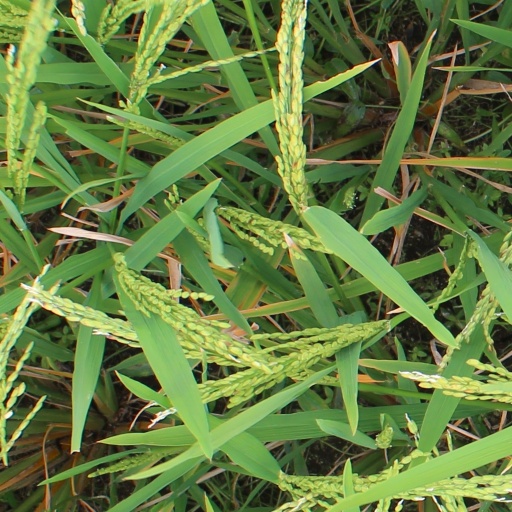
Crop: rice